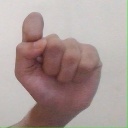
अक्षर: घ